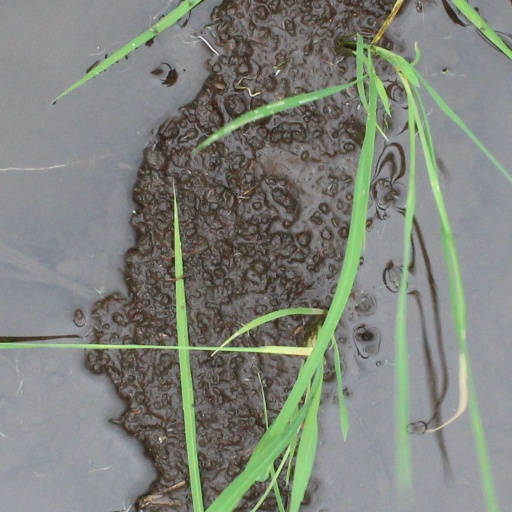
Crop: rice